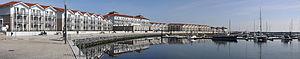
Boltenhagen est une commune de l'arrondissement du Mecklembourg-du-Nord-Ouest, une station balnéaire sur la mer Baltique.